Boppard

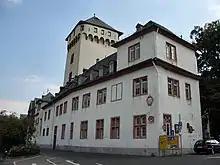
The "Alte Burg" ("Old Castle")

The Elector managed to win over the town nobility by taking them into his service and giving them jobs in administration, but the arrangement still did not sit well with the townsfolk. They had but one hope: to get rid of the pledge arrangement and reinstate the town's lost Imperial immediacy. Emperor Karl IV, though, dashed this hope. In 1368, he raised the sum of the pledge and promised that neither he nor his successor would allow the pledge to be redeemed. With high hopes, the townsfolk turned in 1496 to King of the Romans (and later Holy Roman Emperor) Maximilian I, who was supporting the town in its dispute with the Elector of Trier, Johann II of Baden. He freed Boppard from Electoral jurisdiction and tolls. However, Maximilian overstepped his authority in redeeming the pledge and had to revise his decision. This led in 1497 to the Boppard War. The Bopparders were not prepared to see their town once more annexed by the Electorate. So, the Elector of Trier advanced on the town with an army of 12,000 soldiers. The neighbouring places of Bad Salzig and Weiler surrendered without a fight. Boppard could not withstand the siege for long, and in the end had to acknowledge the Elector as their ruler.